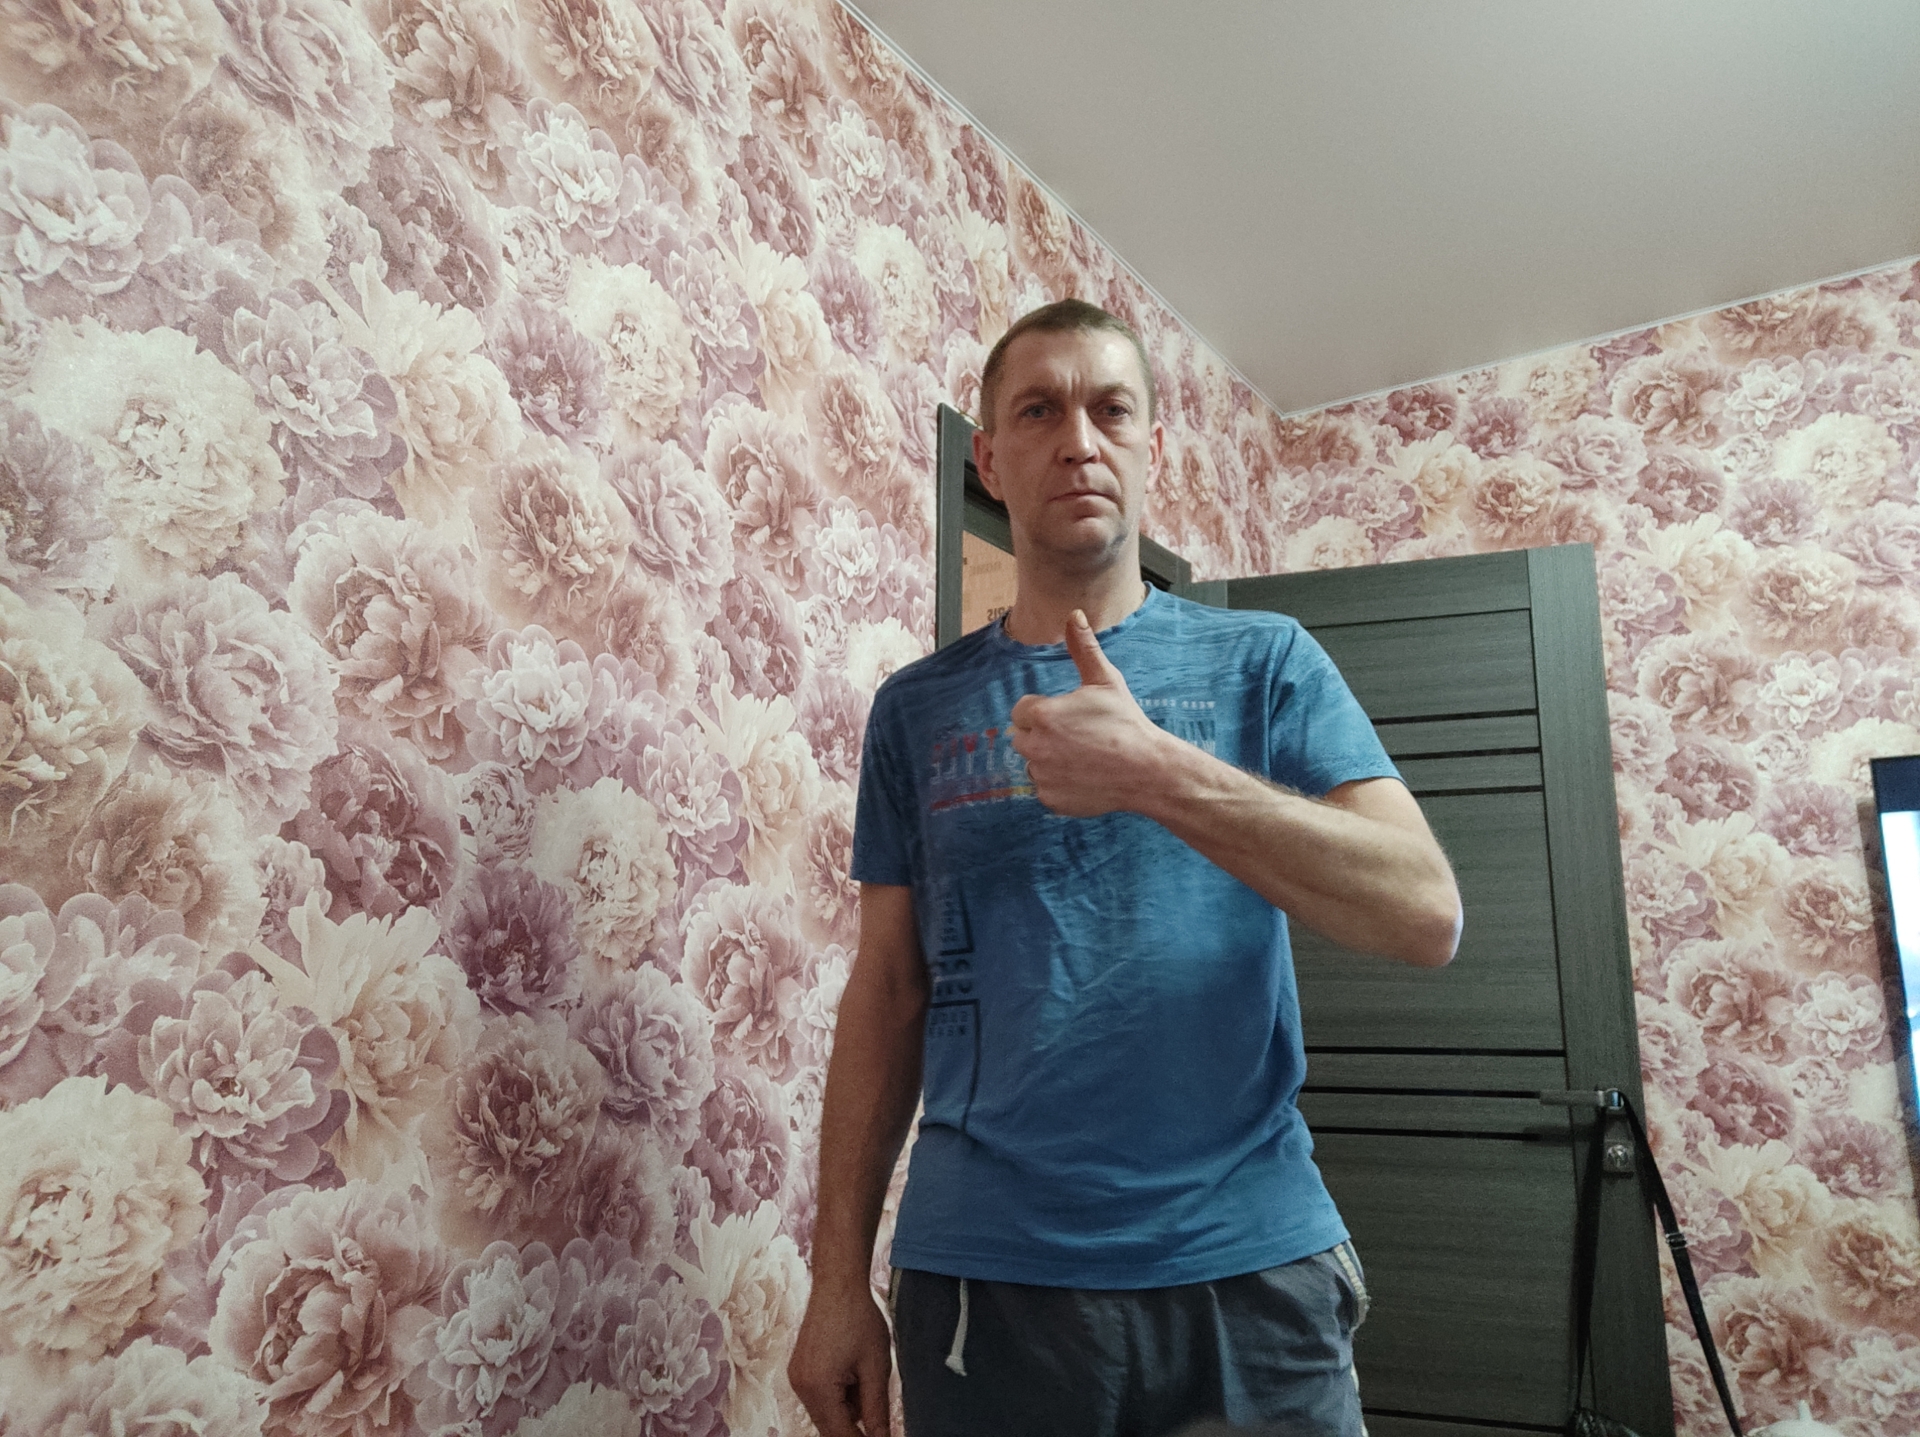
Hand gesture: like